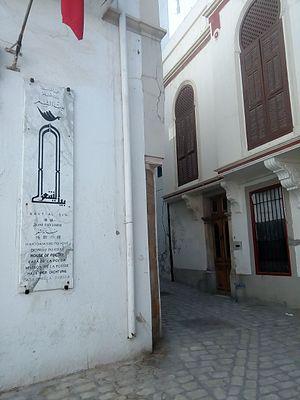
Rue du Tribunal dans la médina de Tunis